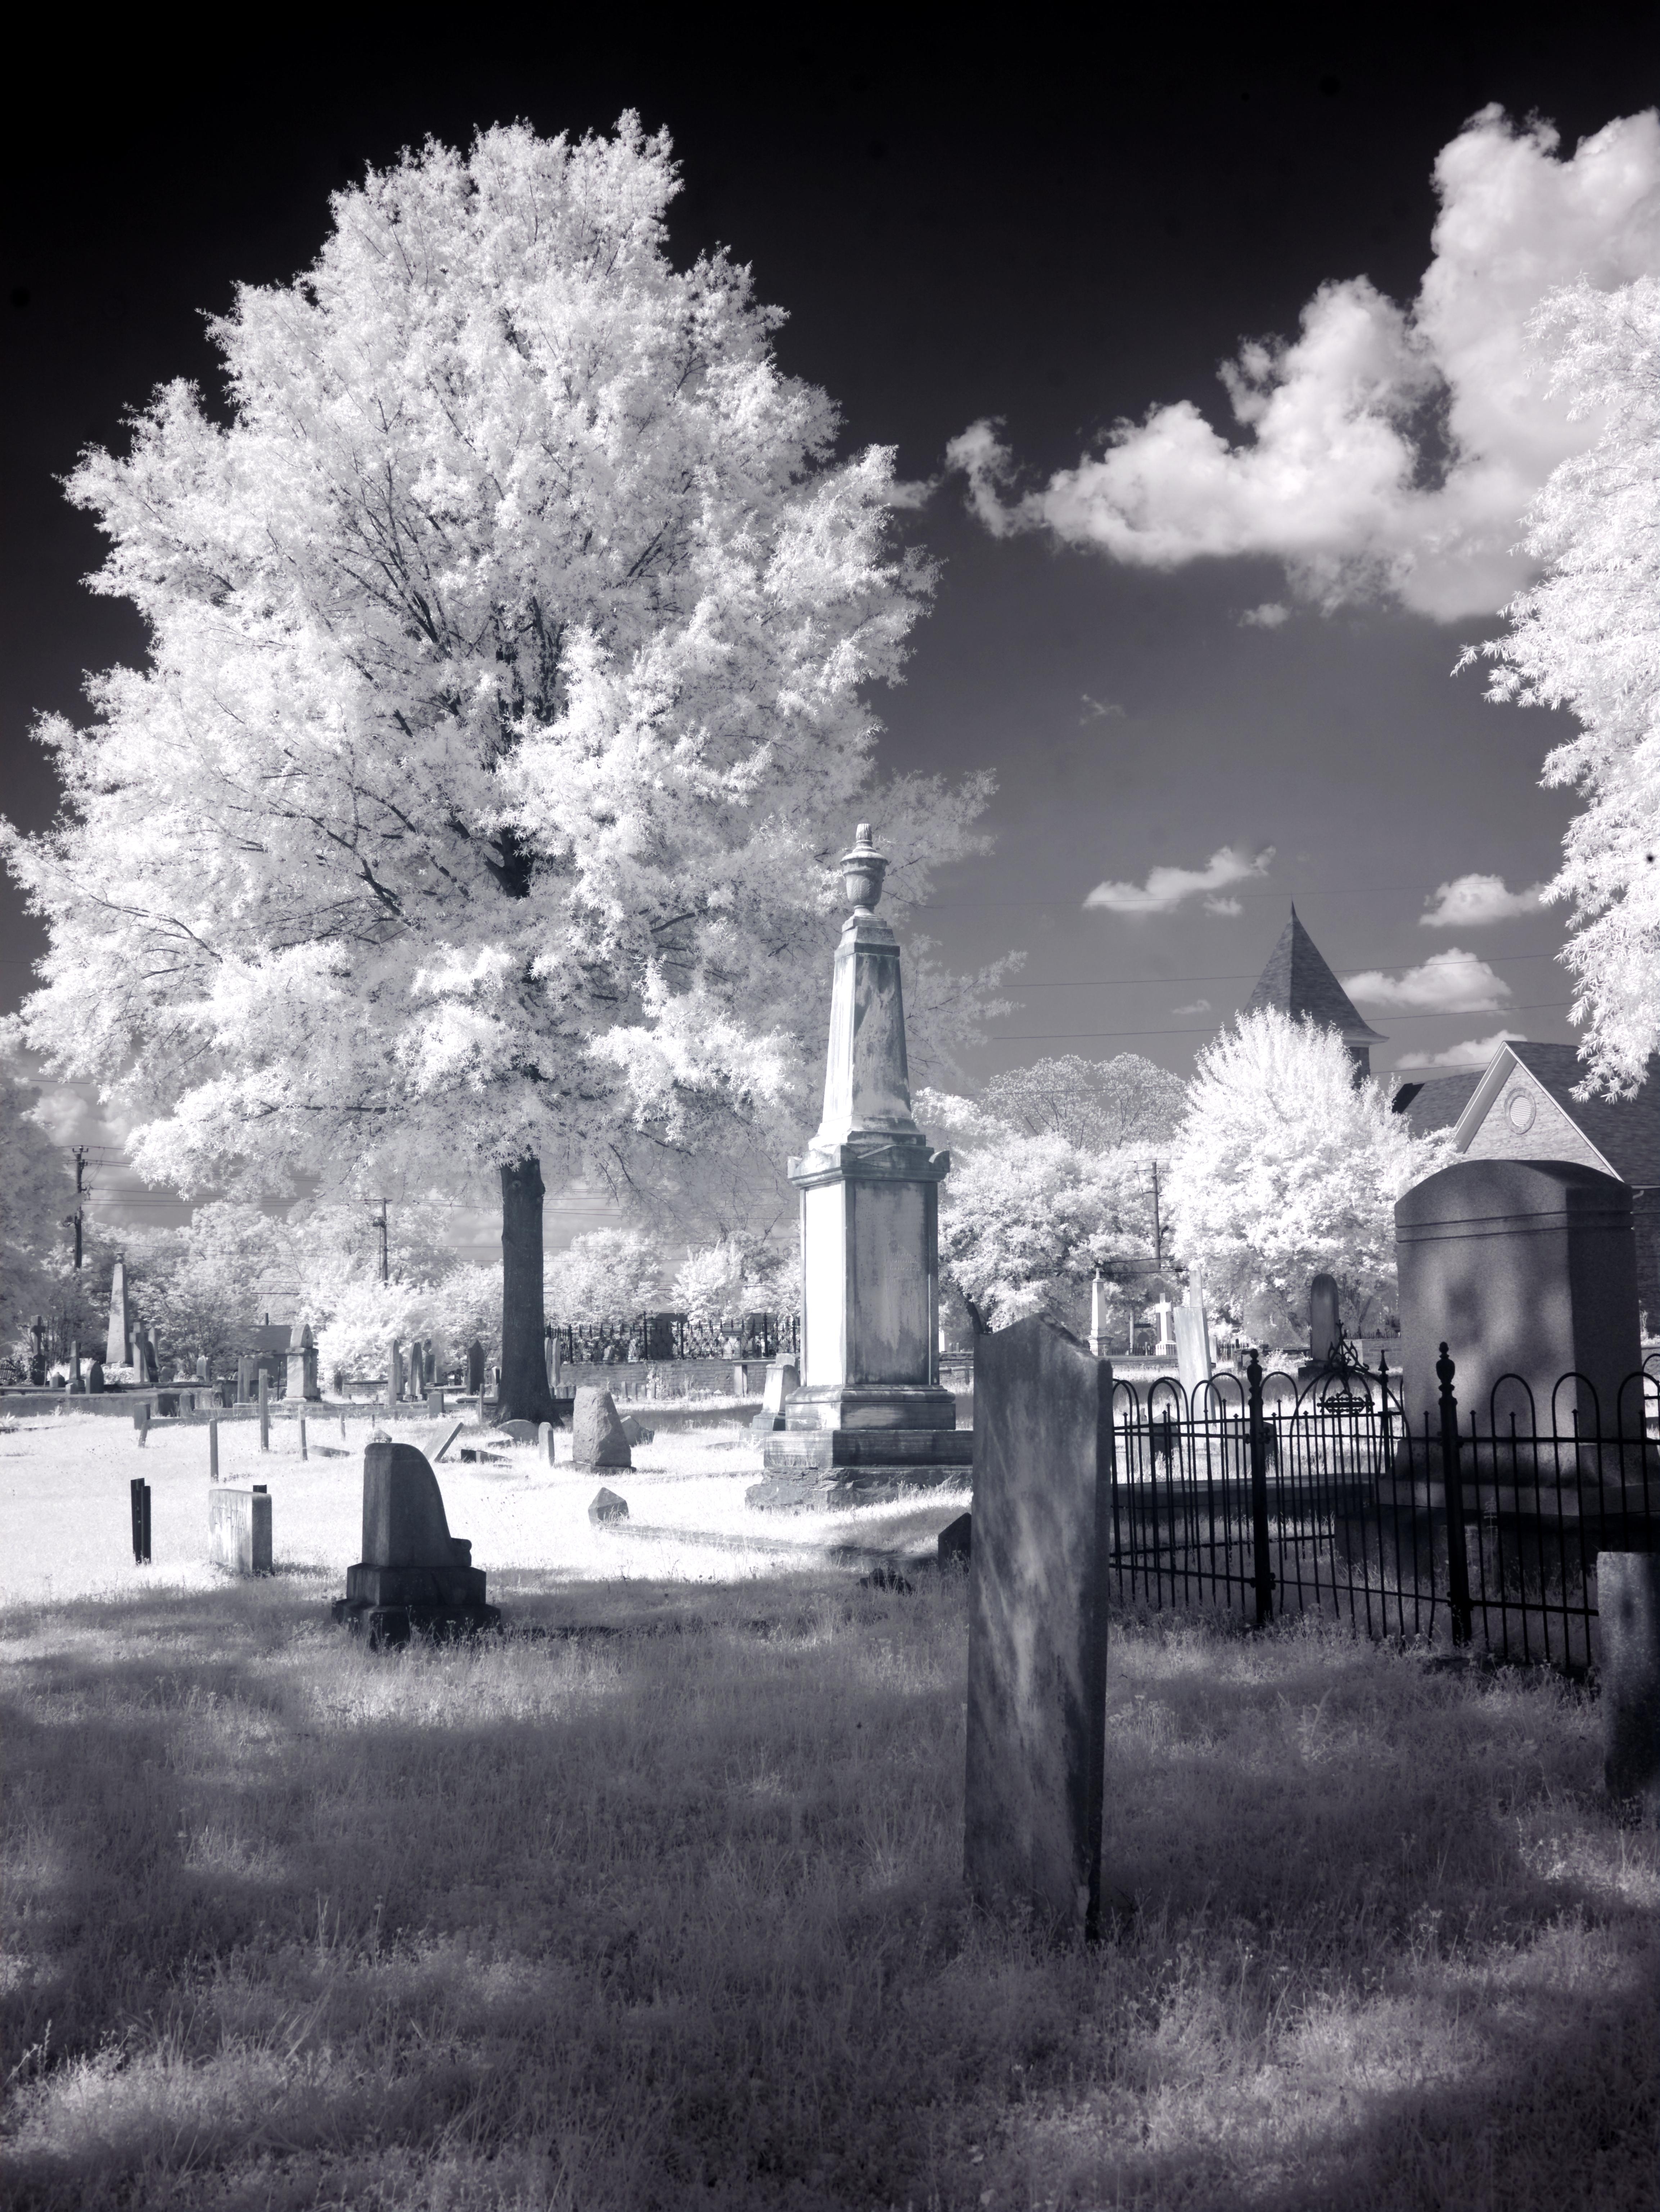
tree, winter, black and white, cityscape, usa, america, cemetery, monochrome, tombstone, death, united states, grave, transience, photograph, sw, greenwood, magnolia, silent, away, mourning, harmony, north america, resting place, carol m highsmith, infra red, alabama, greenwood cemetery, tuscaloosa, monochrome photography